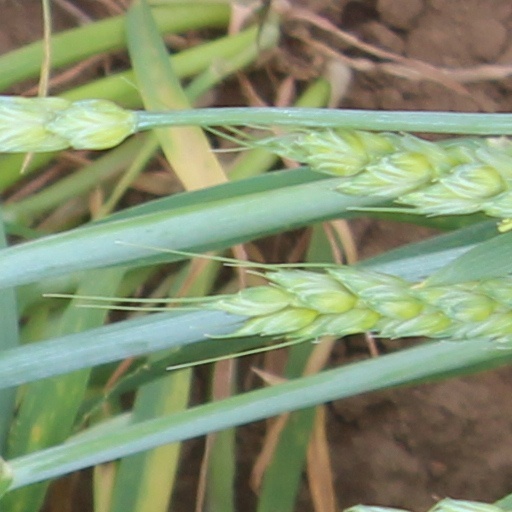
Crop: wheat